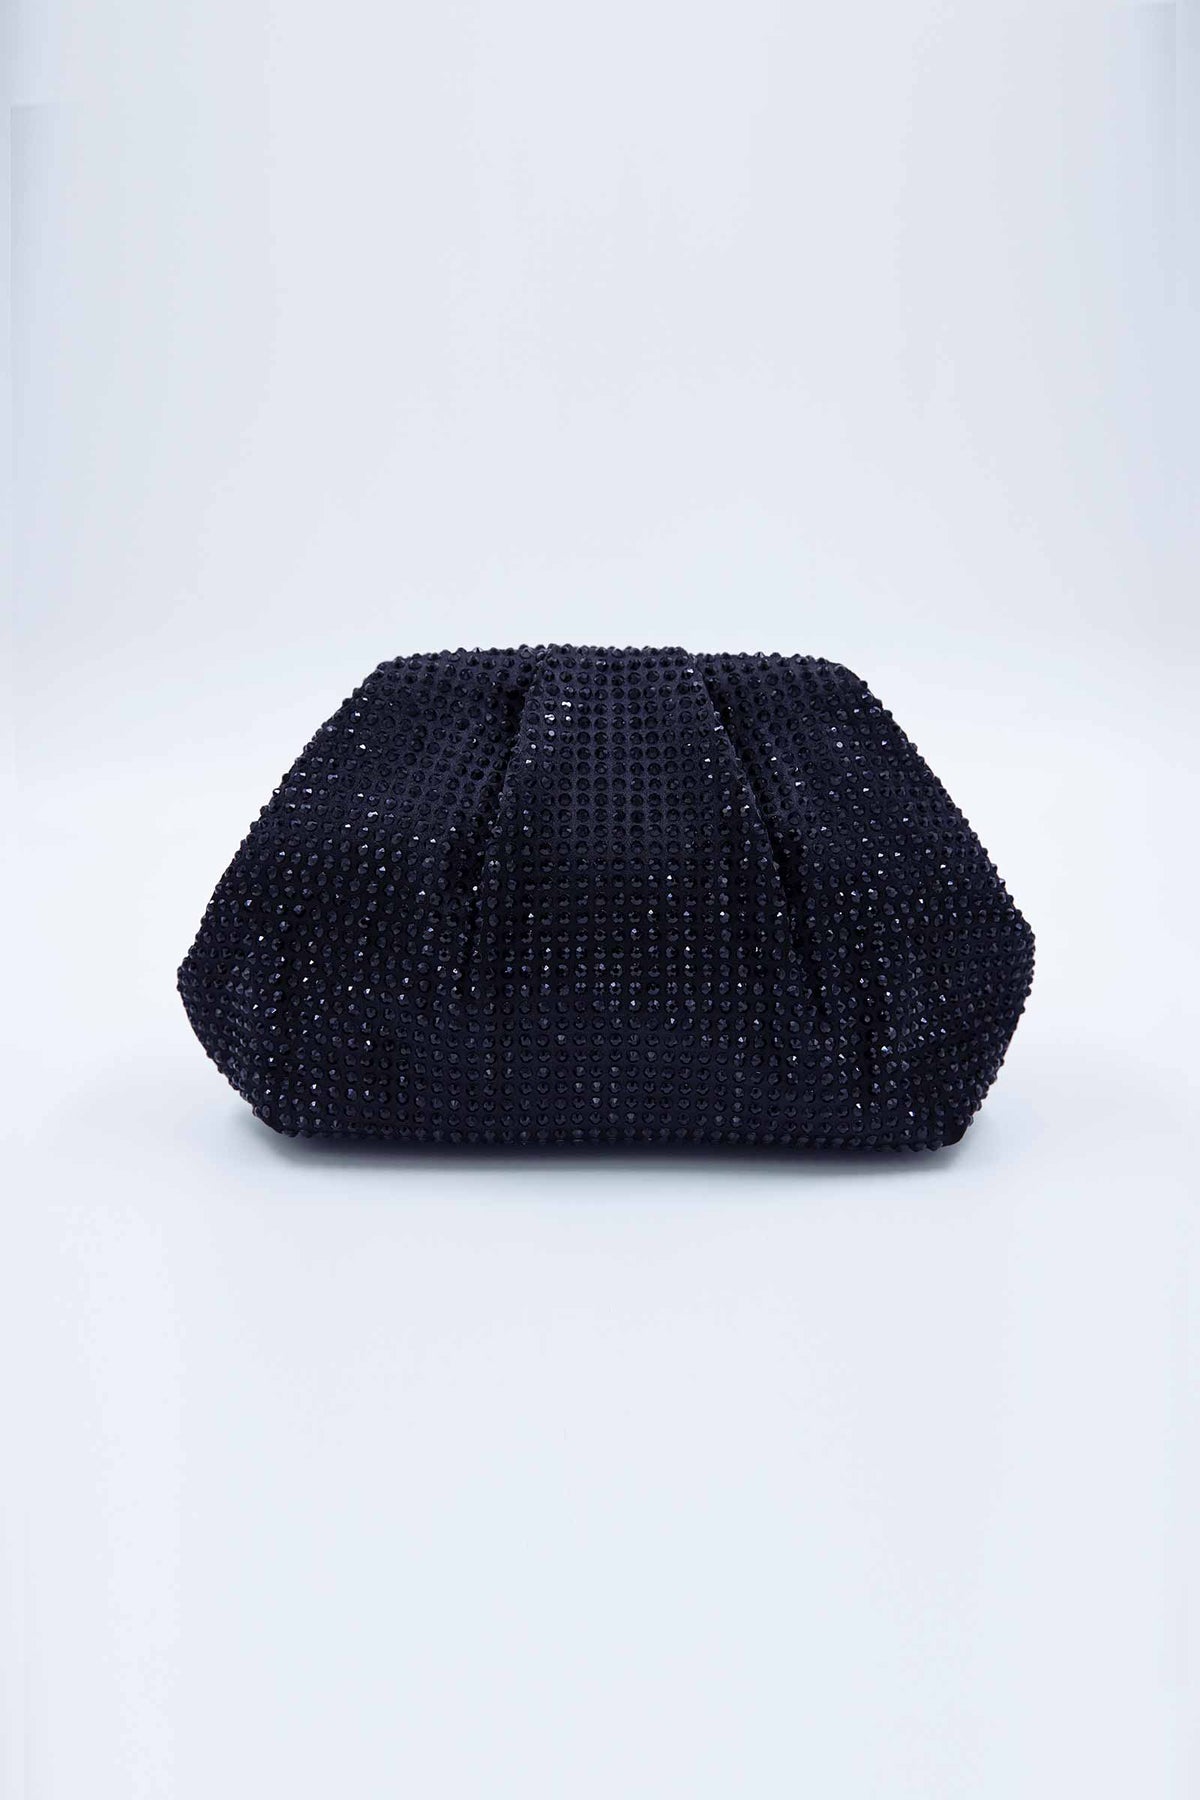
black small velvet evening clutch